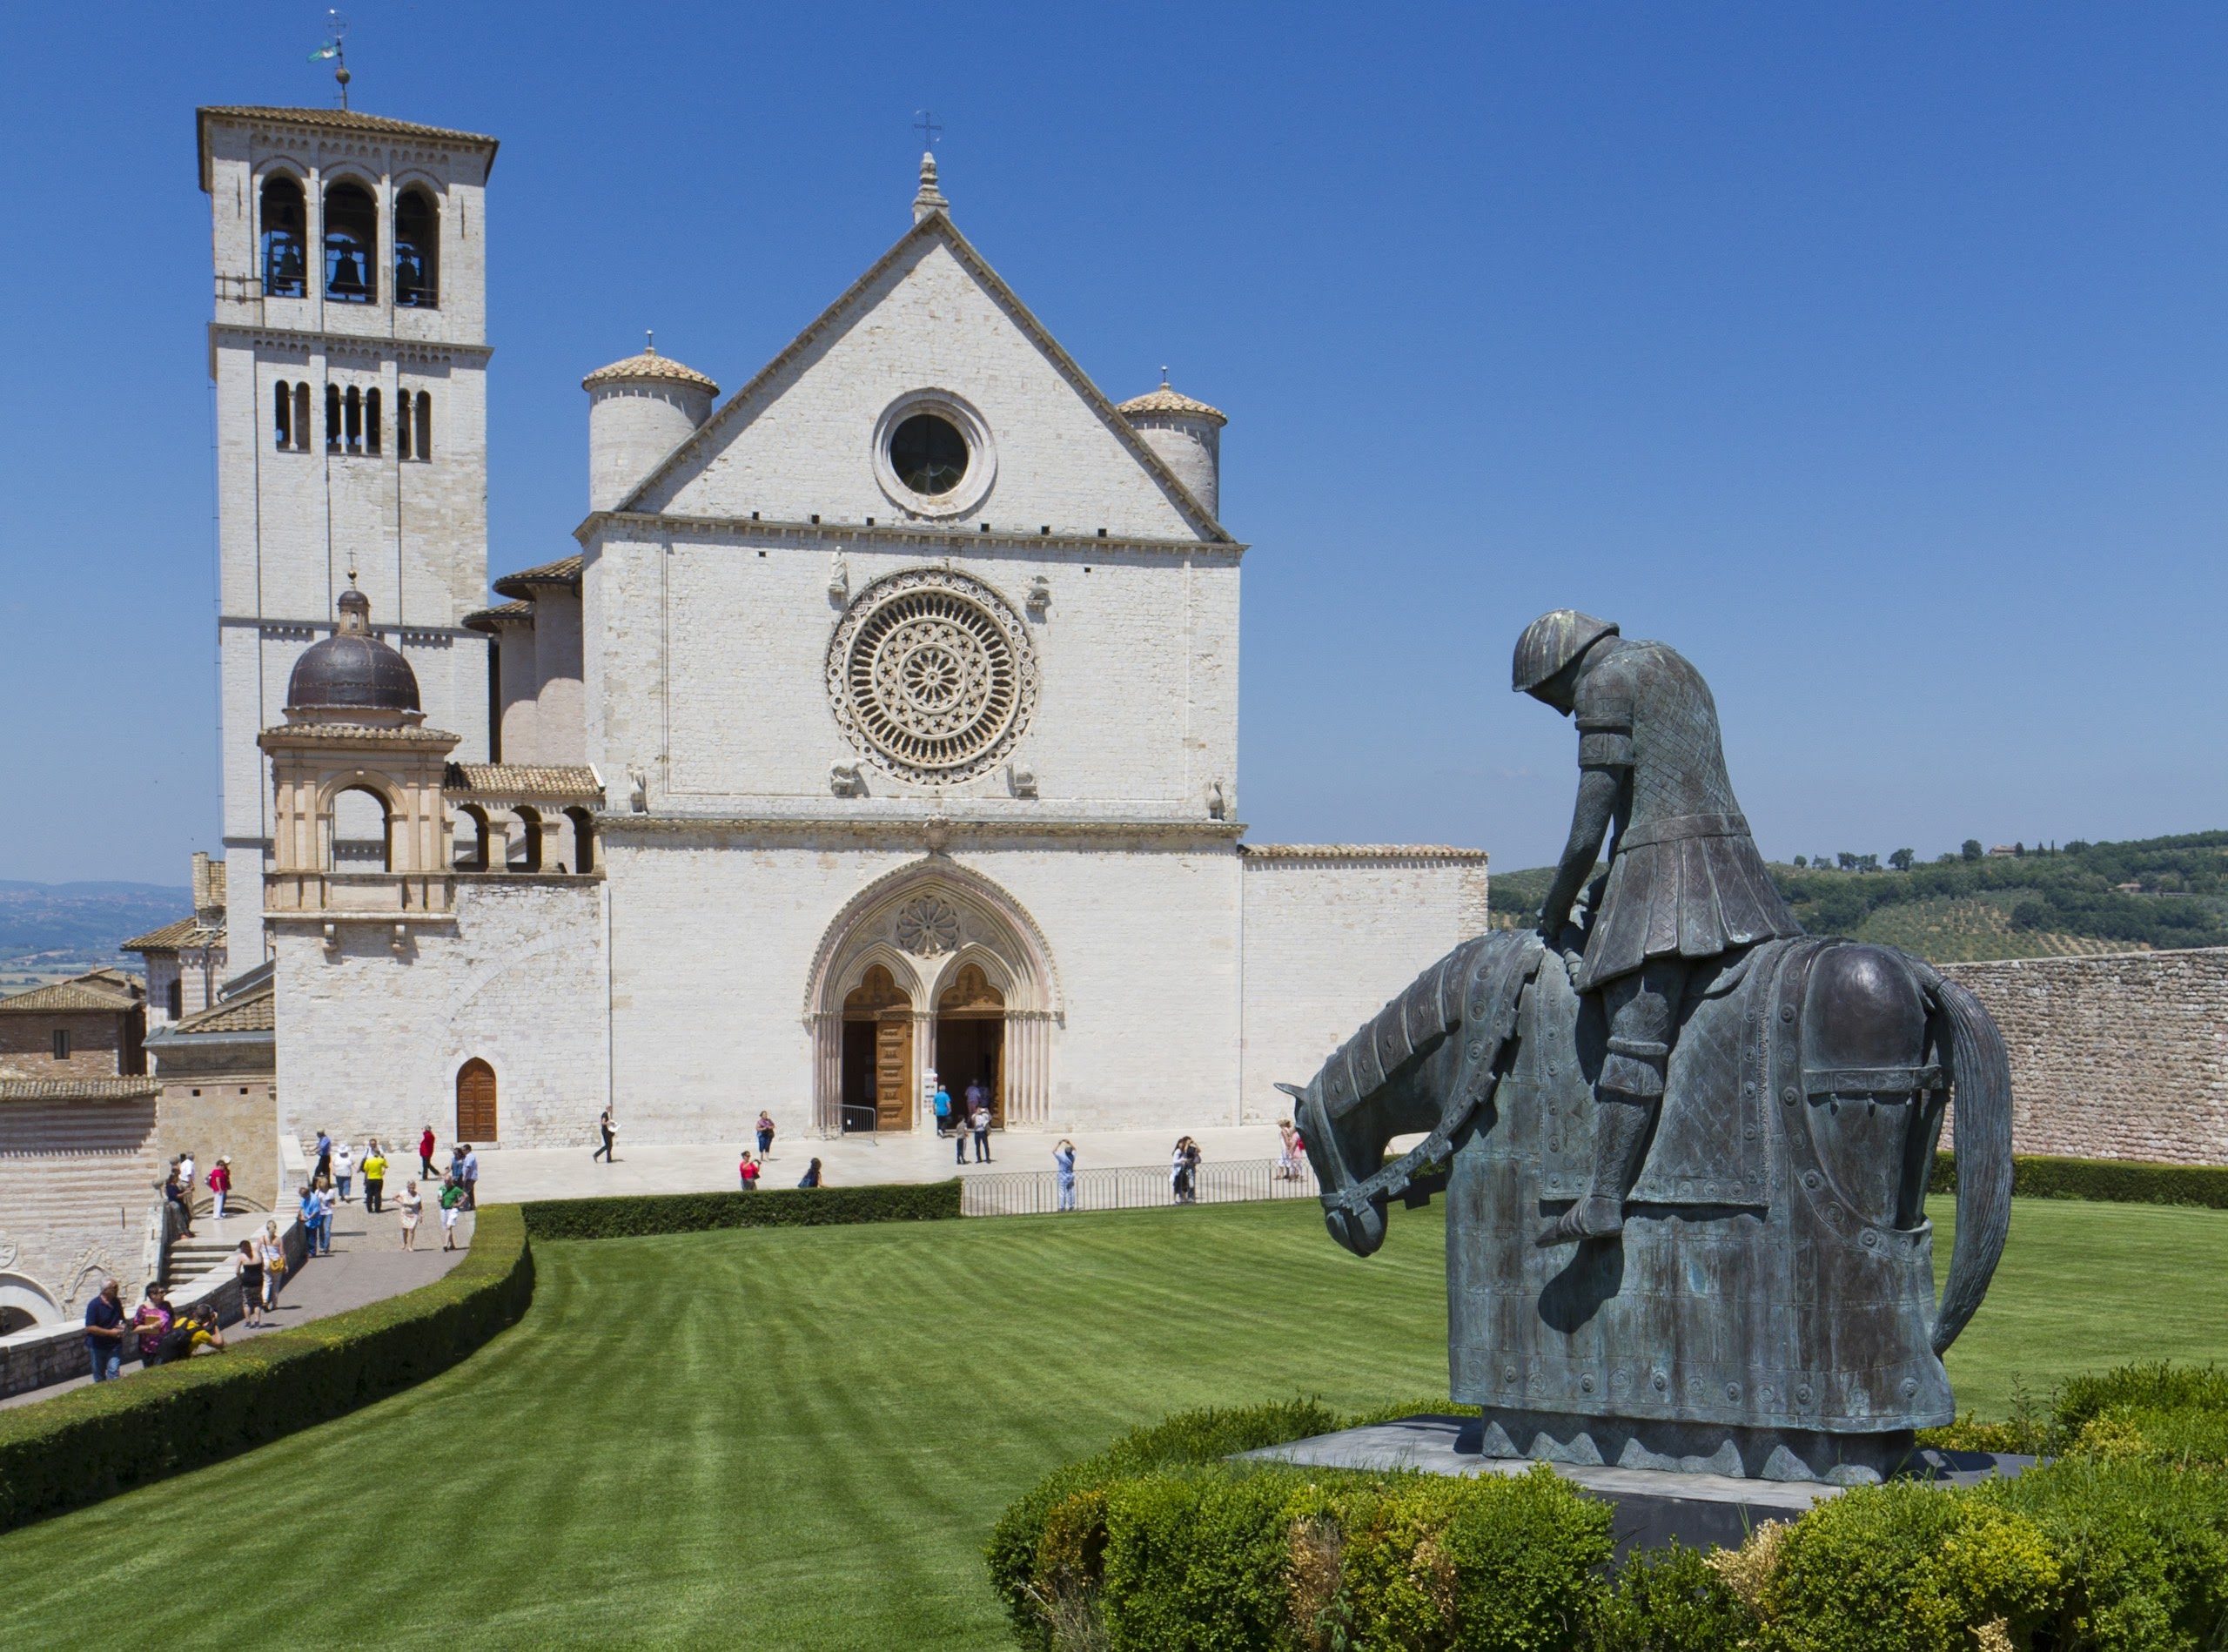
building, monument, statue, landmark, italy, church, tourism, basil, place of worship, knight, monastery, assisi, san francesco d assisi